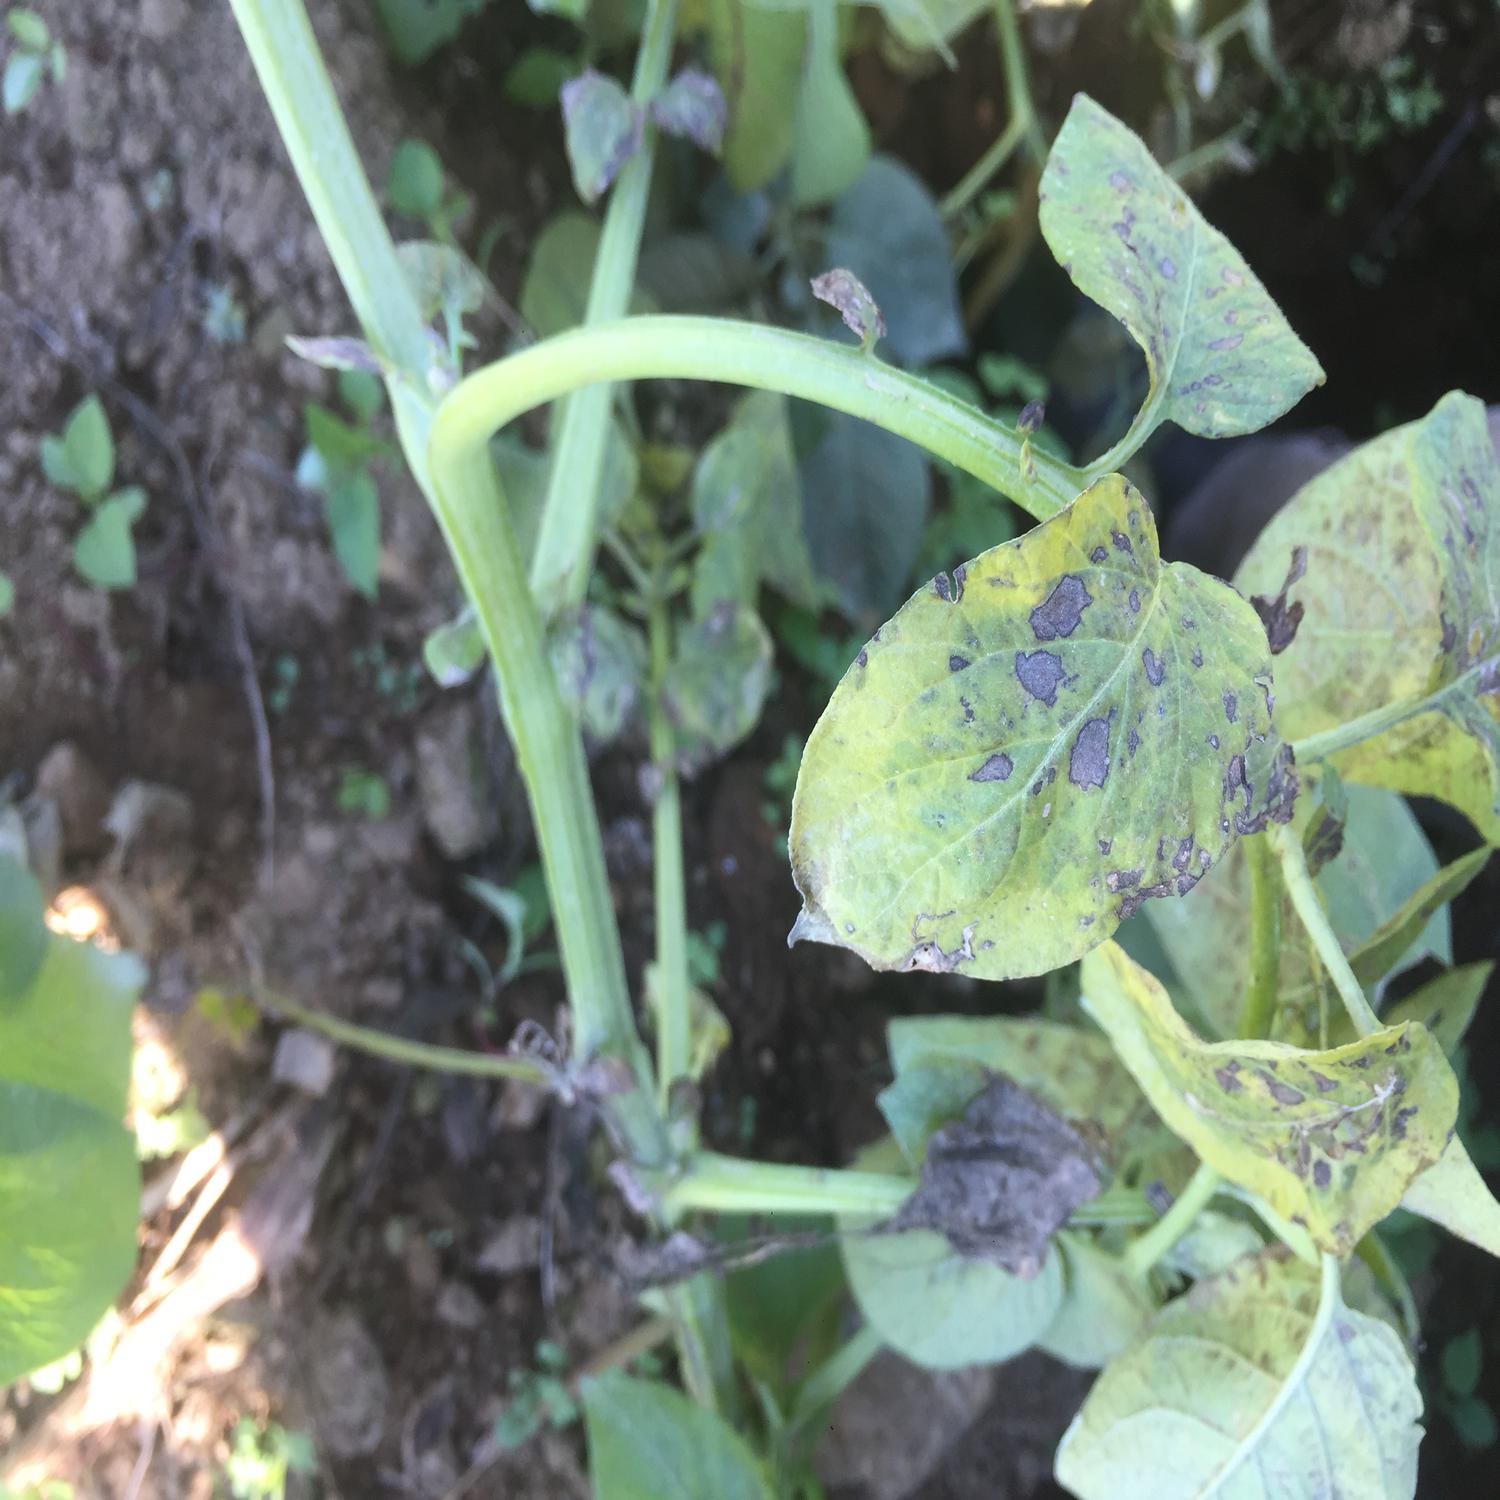
Label: Fungi